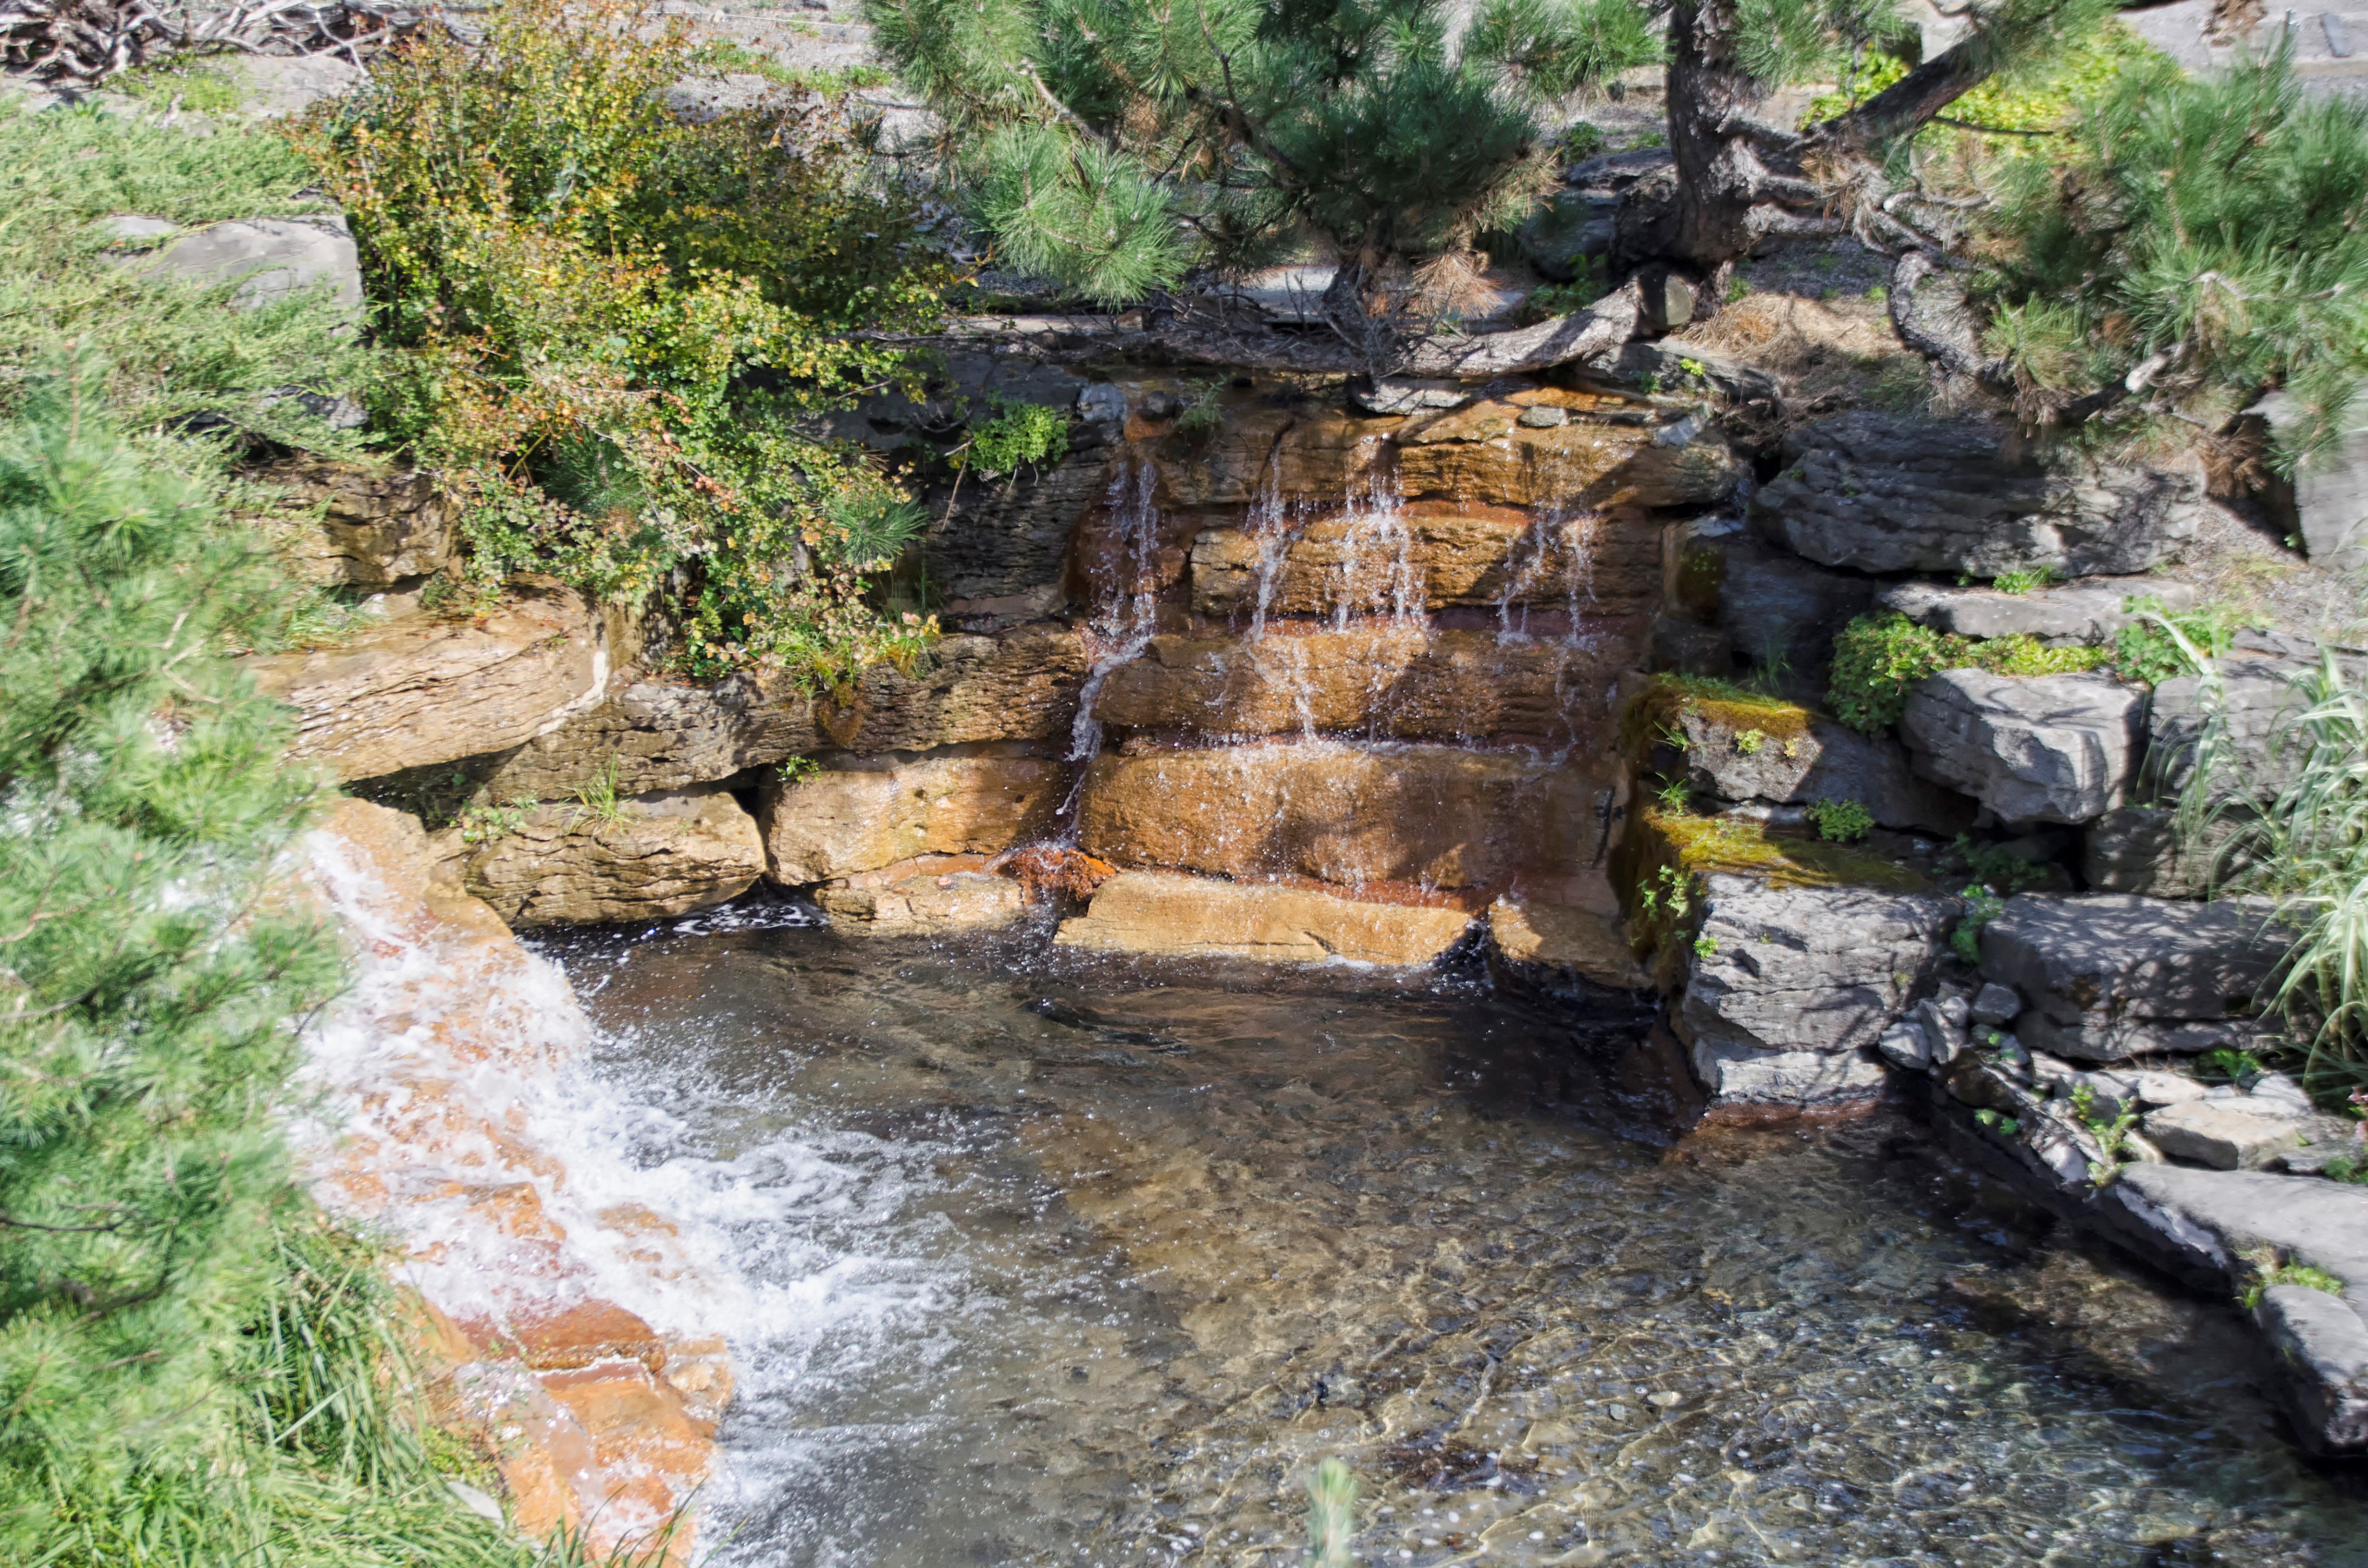
waterfall, city, pond, stream, rapid, waterway, de, of, canada, quebec, montreal, water feature, ville, watercourse, geological phenomenon